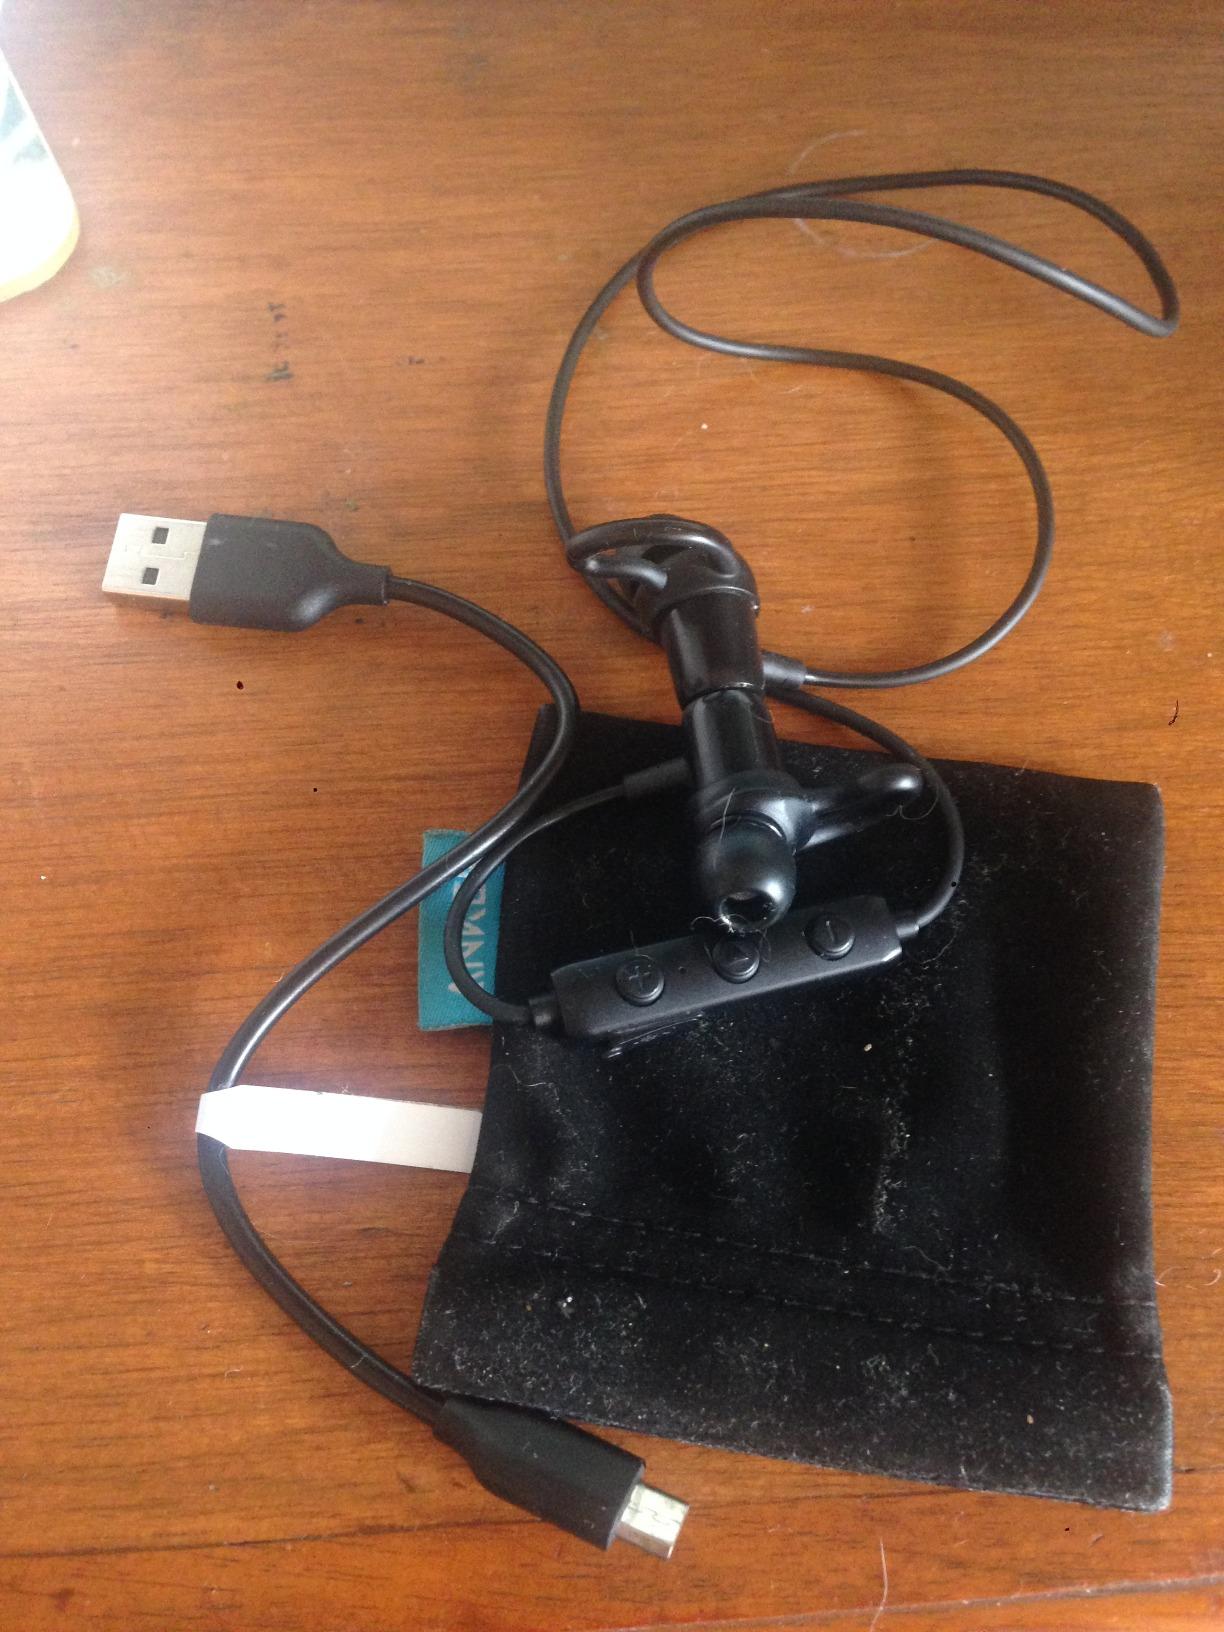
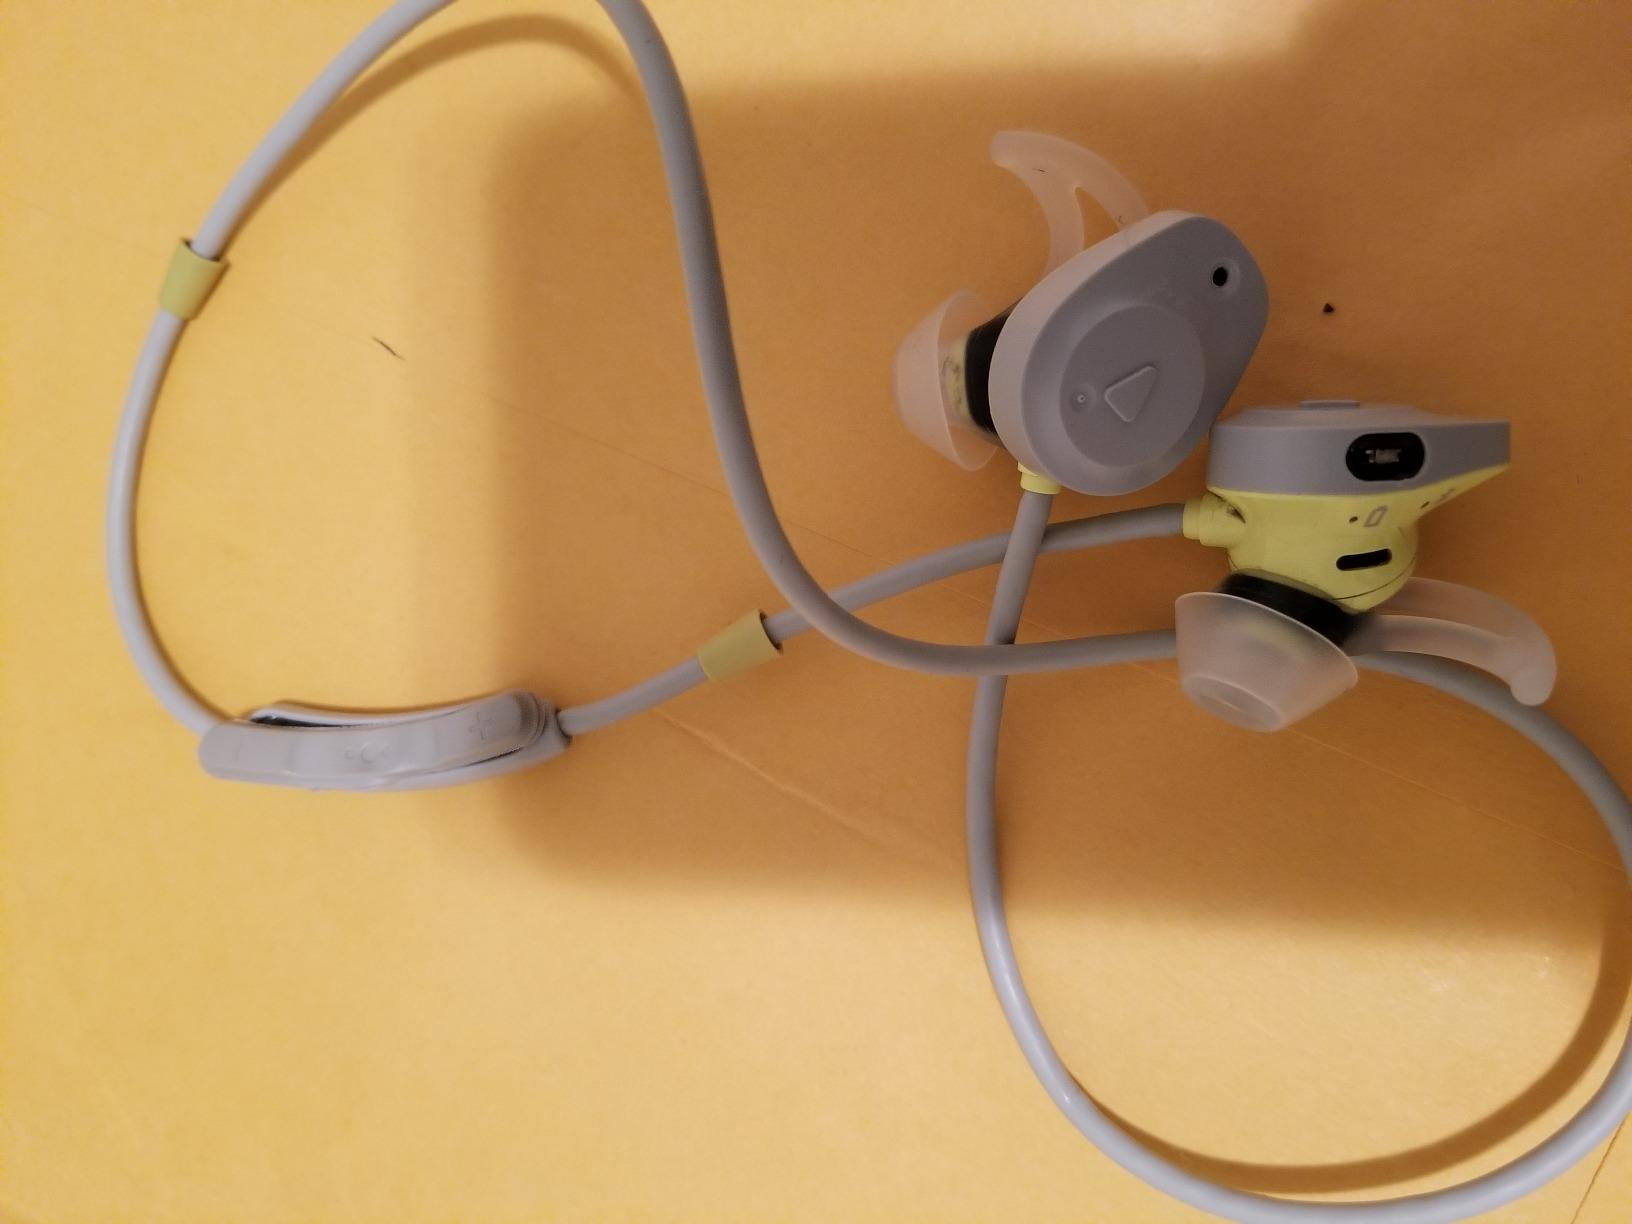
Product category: headphones
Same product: no